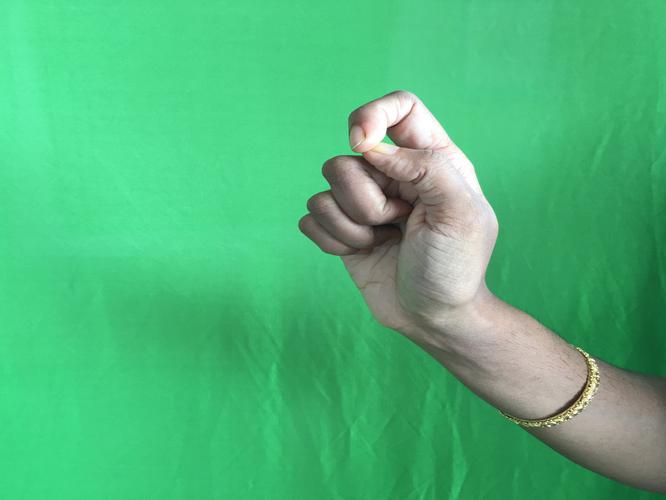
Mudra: Kapith
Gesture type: single_hand